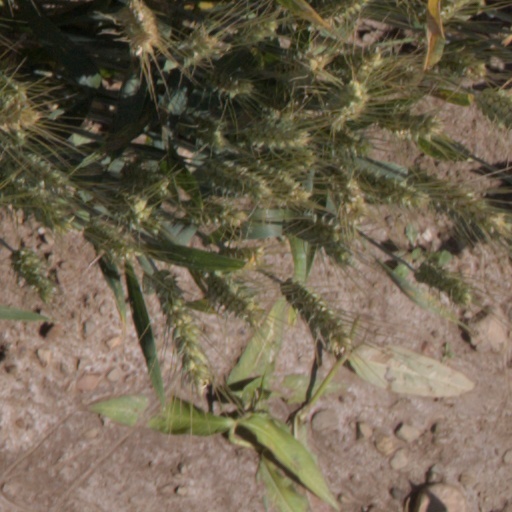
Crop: wheat